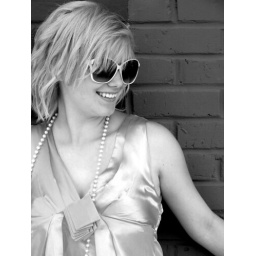
The girl in the yellow sunglasses.